Nick Castellanos

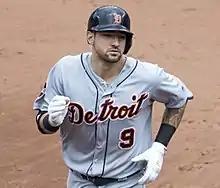
Castellanos with the Tigers in 2017

On September 29, Castellanos recorded his 100th RBI of the season. Castellanos became the 10th player in Tigers history to drive in more than 100 runs at the age of 25 or younger, and the first player to do so since Miguel Cabrera in 2008. He became the sixth player in Tigers history to record 10 or more triples, 25 or more home runs, and 100 or more RBIs in a season, and the first player to do so since Al Kaline in 1956. Castellanos finished 2017 with a .272 batting average, while setting career highs in doubles (36), triples (10), home runs (26) and RBIs (101). His 10 triples led the American League. He struggled defensively, however, as he led all third basemen with 18 errors and had a league-worst .939 fielding percentage among qualified third basemen. With the acquisition of third baseman Jeimer Candelario and the departure of right fielder J. D. Martinez, both in July trades, Castellanos began playing games in right field from early September to the end of the 2017 season.